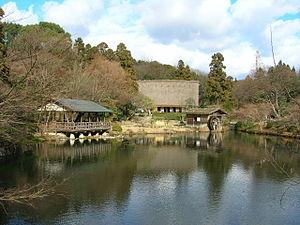
En 1996, dans son effort pour combattre la pollution sonore et pour protéger et promouvoir l'environnement, le Ministère de l'environnement du Japon a désigné les 100 sons naturels du Japon. 738 propositions arrivèrent de tout le pays et les « 100 meilleures » furent sélectionnées après examen par le groupe d'étude japonais des sons naturels. Ces éléments de paysage sonore sont des symboles pour les résidents locaux et doivent servir à promouvoir la redécouverte des sons de la vie quotidienne. La sixième Assemblée Nationale sur la conservation des paysages sonores s'est tenue à Matsuyama, dans la préfecture d'Ehime, en 2002.